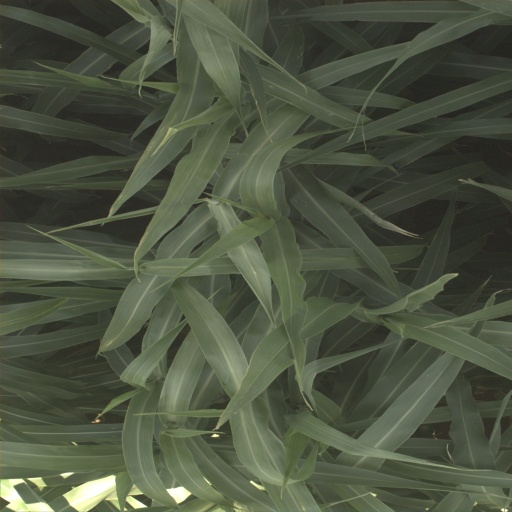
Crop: sorghum